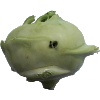
Label: Kohlrabi 1